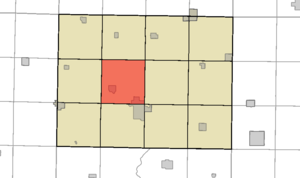
Rutland Township est un township, du comté de Humboldt en Iowa, aux États-Unis.